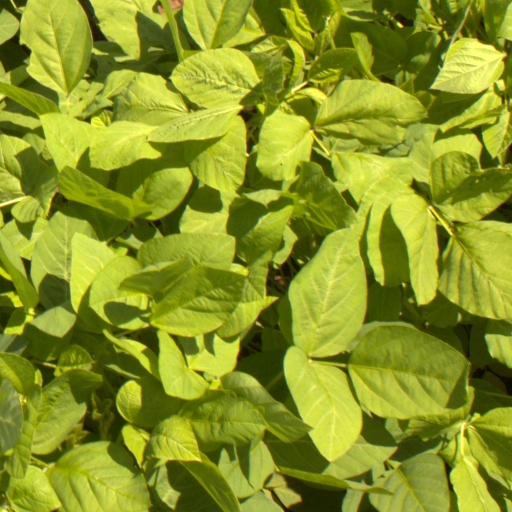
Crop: soybean